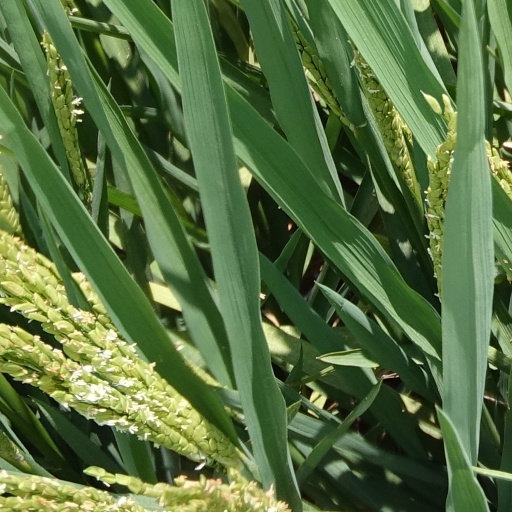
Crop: rice